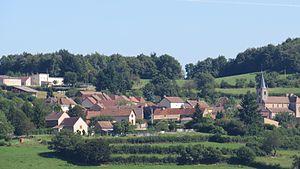
Village de Beaubery en Saône et Loire, Bourgogne
Beaubery est une commune française située dans le département de Saône-et-Loire en région Bourgogne-Franche-Comté.